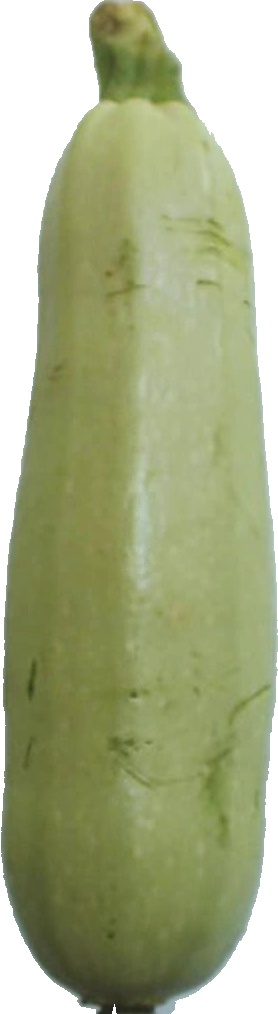
Label: zucchini_1